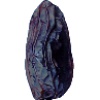
Label: Dates 1